List of unusual units of measurement

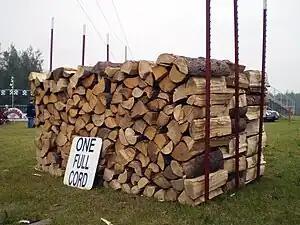
A cord of wood

The cord is a unit of measure of dry volume used in Canada and the United States to measure firewood and pulpwood. A cord is the amount of wood that, when "ranked and well stowed" (arranged so pieces are aligned, parallel, touching and compact), occupies a volume of . This corresponds to a well-stacked woodpile, 4 feet deep by 4 feet high by 8 feet wide , or any other arrangement of linear measurements that yields the same volume. A more unusual measurement for firewood is the "rick" or face cord. It is stacked deep with the other measurements kept the same as a cord, making it of a cord; however, regional variations mean that its precise definition is non-standardized.